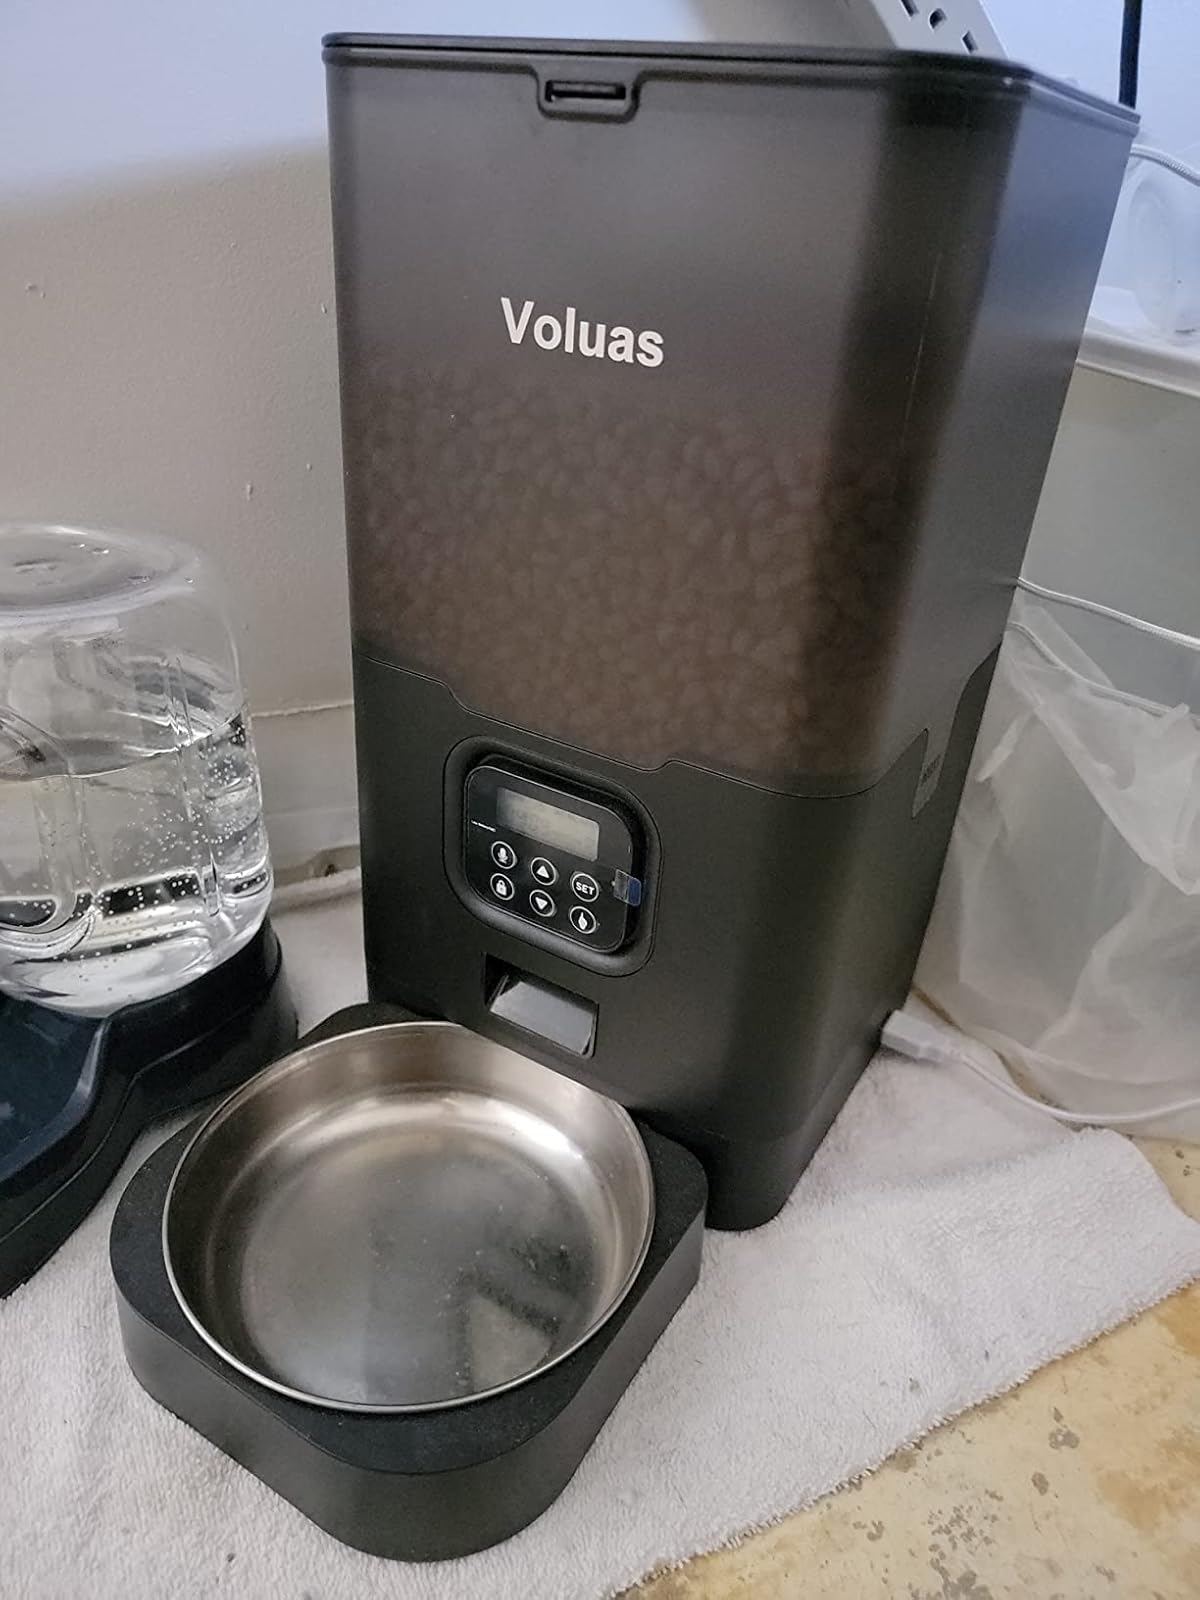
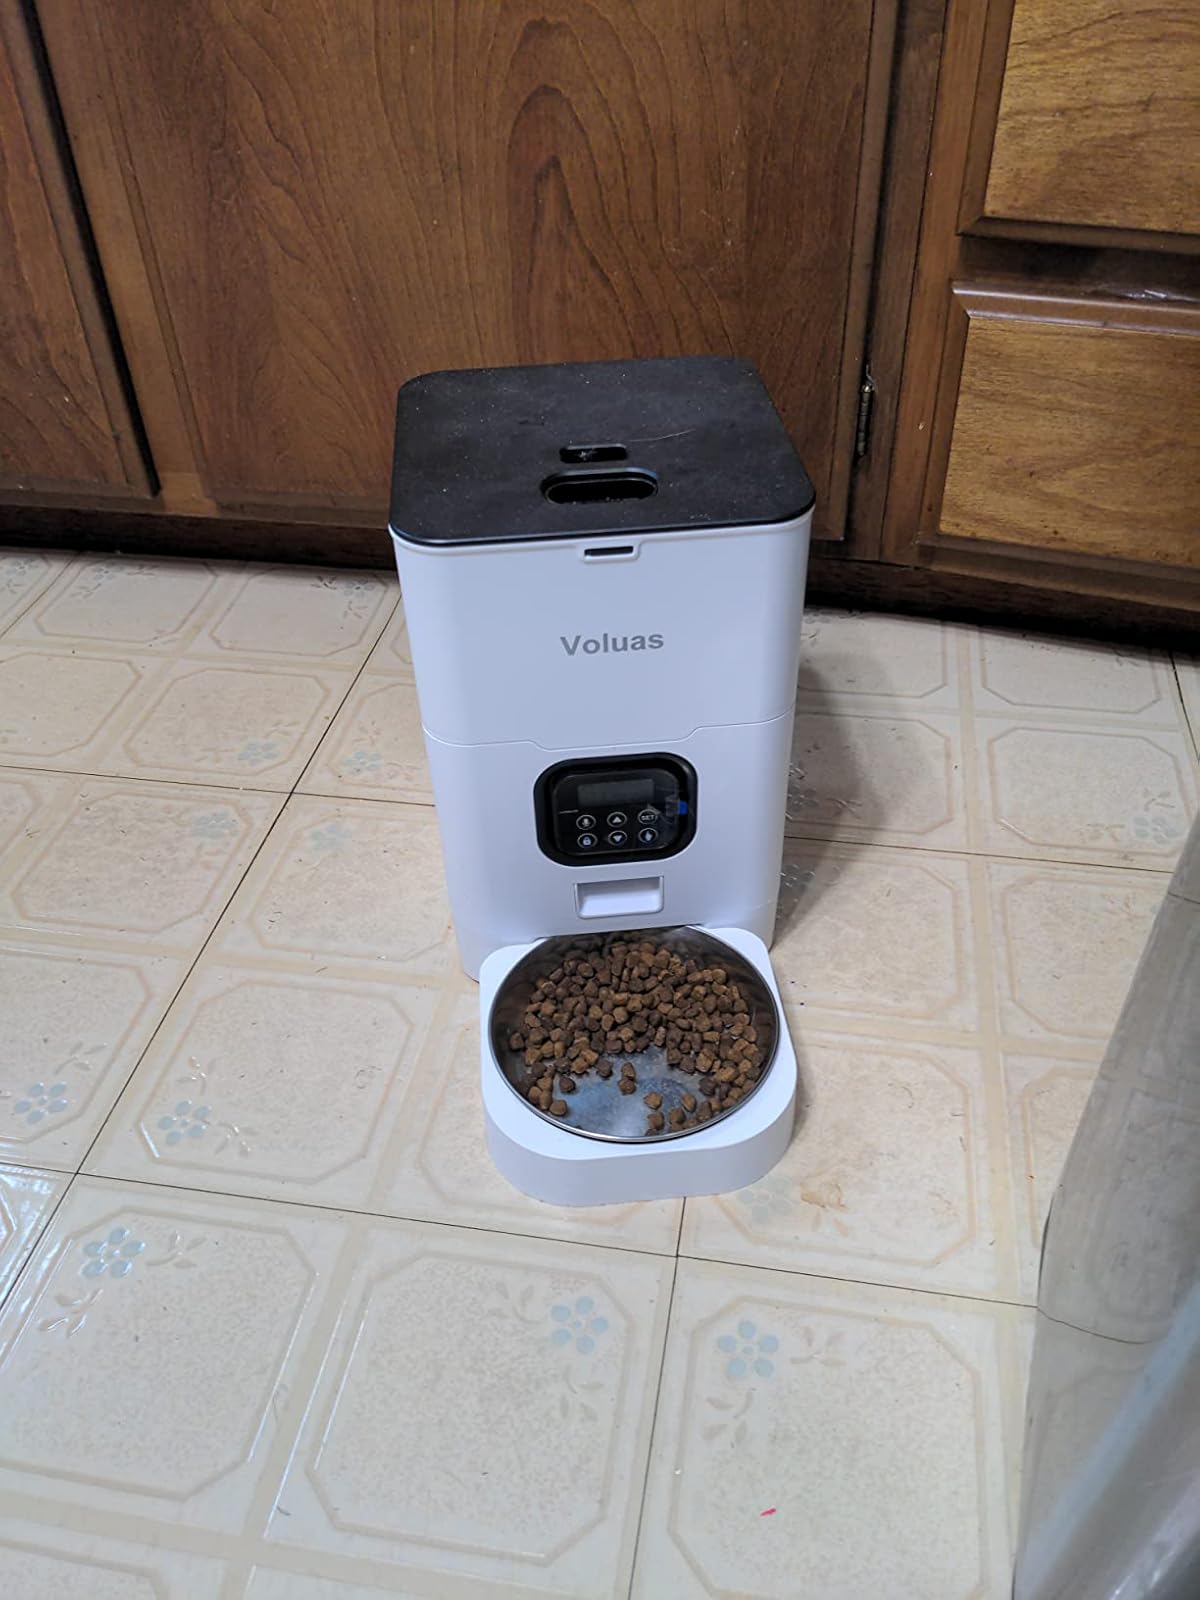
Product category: items_feeder
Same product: no